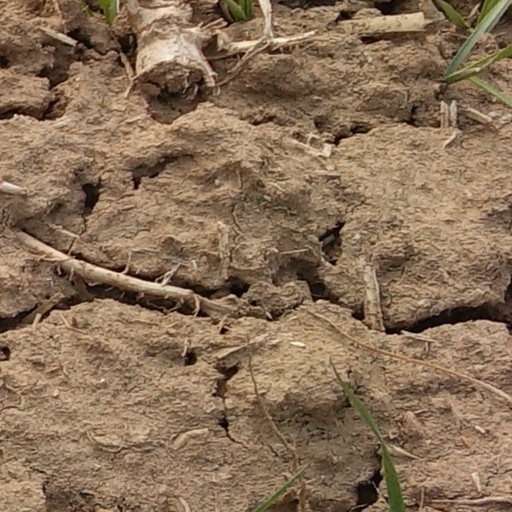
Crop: wheat